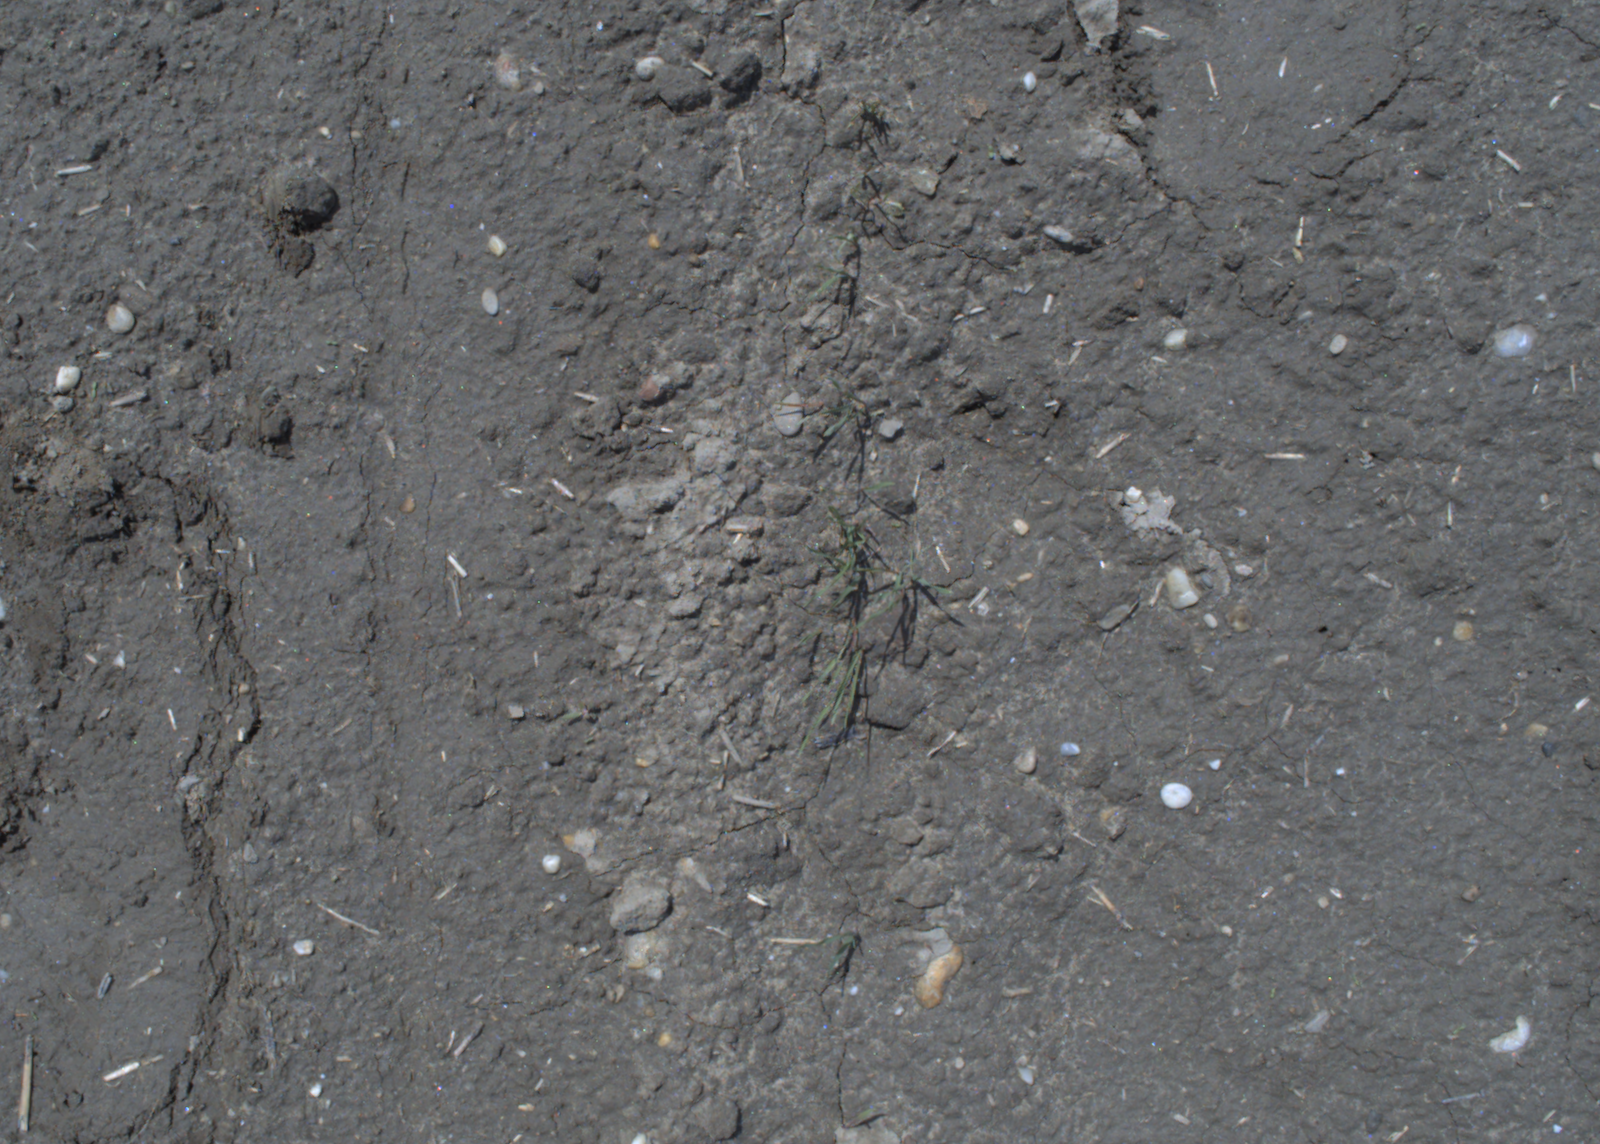
Capture date: 20.05.2021 13:07:22
Weather: mixed
Wind: strong
Seeding date: 27.04.2021
Plant canopy height (mm): 1002